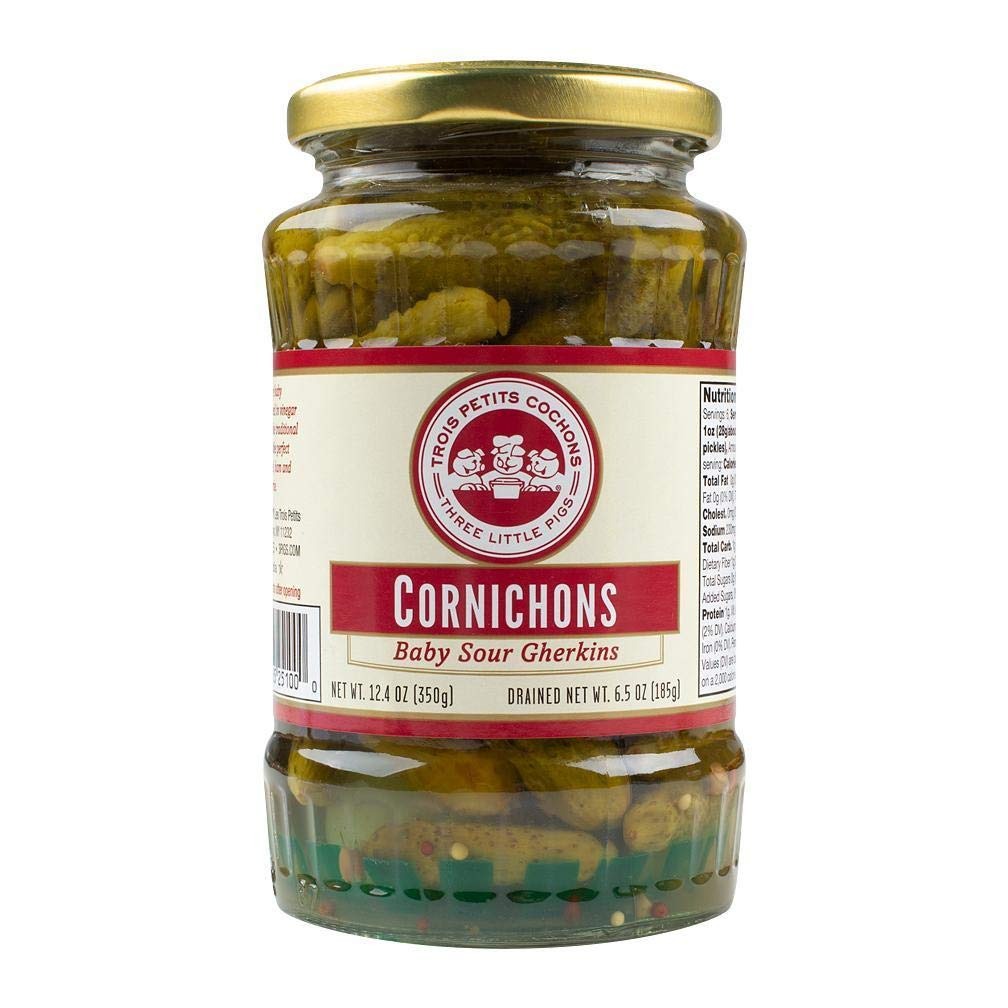
Item Name: Cornichons in White Wine Vinegar - 12.3 oz (12.35 ounce)
Bullet Point 1: Les Trois Petits Cornichons, 12.35 OZ.
Bullet Point 2: Ingredients Gherkins, Water, Vinegar, Onions, Salt, Spices (Including Mustard), Flavoring. Possible Traces Of Sulfites.
Bullet Point 3: Cheese Deli List Less Volume Discount, Fresh
Bullet Point 4: Pack of 1
Value: 12.35
Unit: Ounce

Price: 5.49